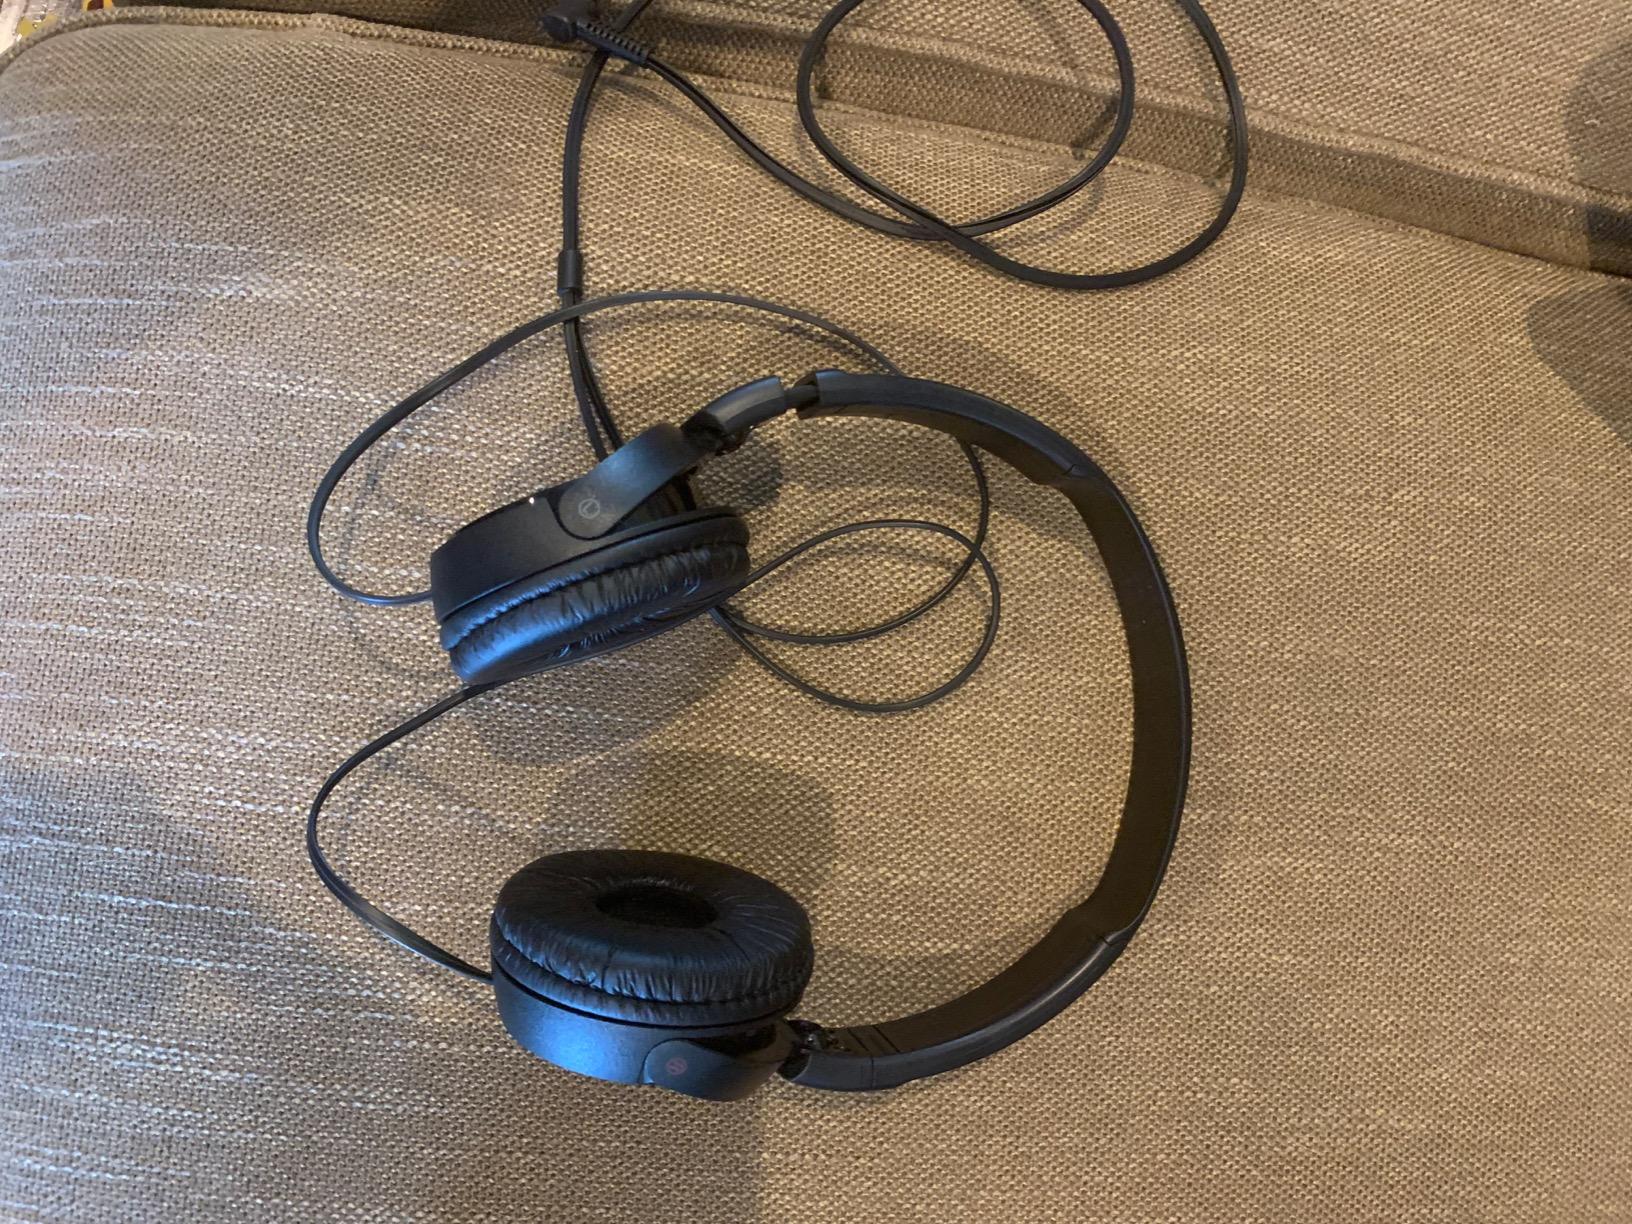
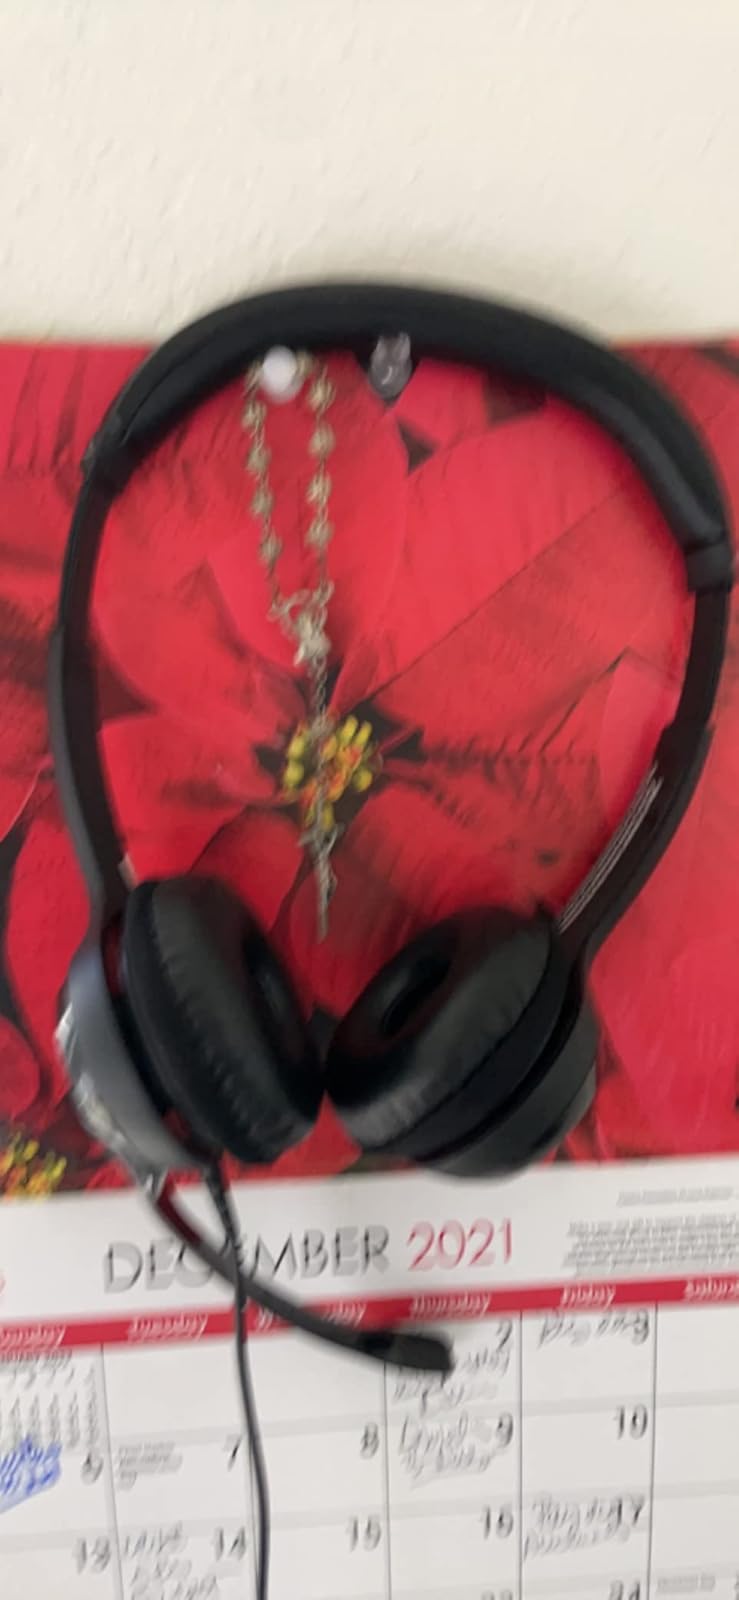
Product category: headphones
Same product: no